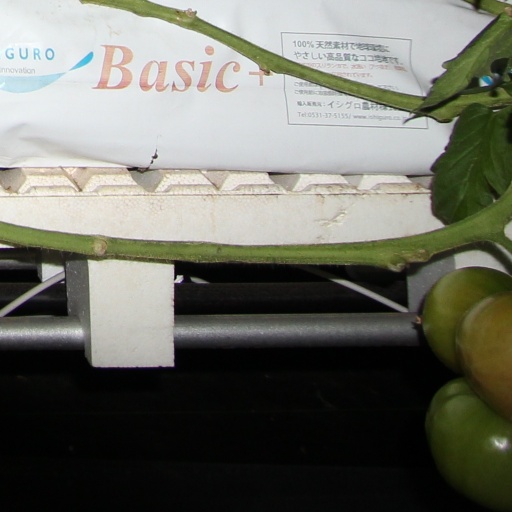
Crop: tomato